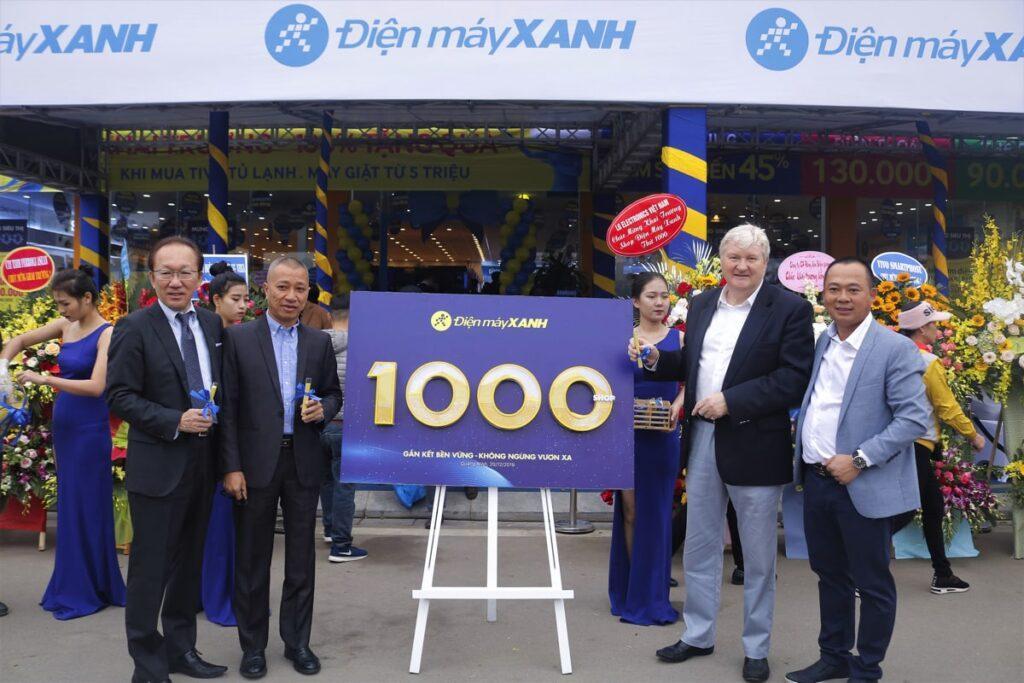
có một tấm bảng màu xanh xuất hiện giữa nhóm người